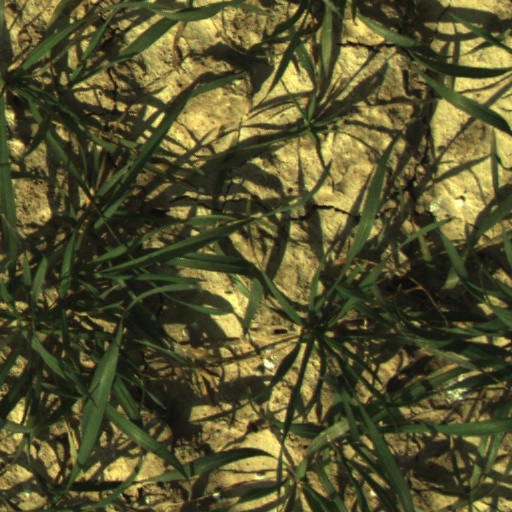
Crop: wheat